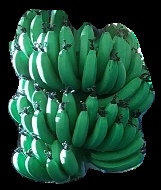
Variety: pachbale
Grade: grade1